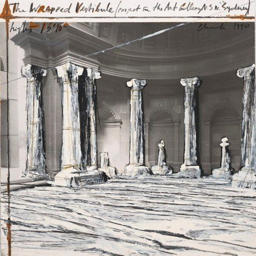
person for the art gallery